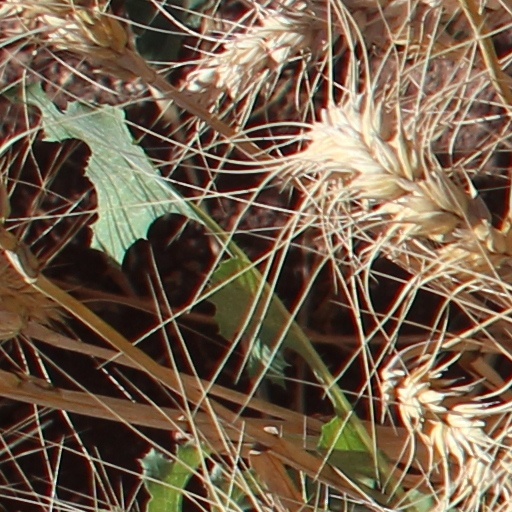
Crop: wheat